Freud's Sister

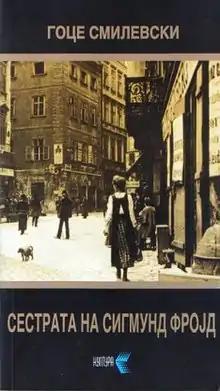
First edition (Macedonian) publ. Kultura

Freud's Sister is a novel written about the life of Sigmund Freud’s sister, Adolfina. Written by Goce Smilevski, it was originally published in Macedonia in 2011 and won the EU Prize for Literature in 2010 before it was published. It was subsequently translated by Christiana Kramer into English and published in the United States of America in 2012. This novel follows the life story of Adolfina from childhood until her death in a concentration camp in 1938 at Terezin.